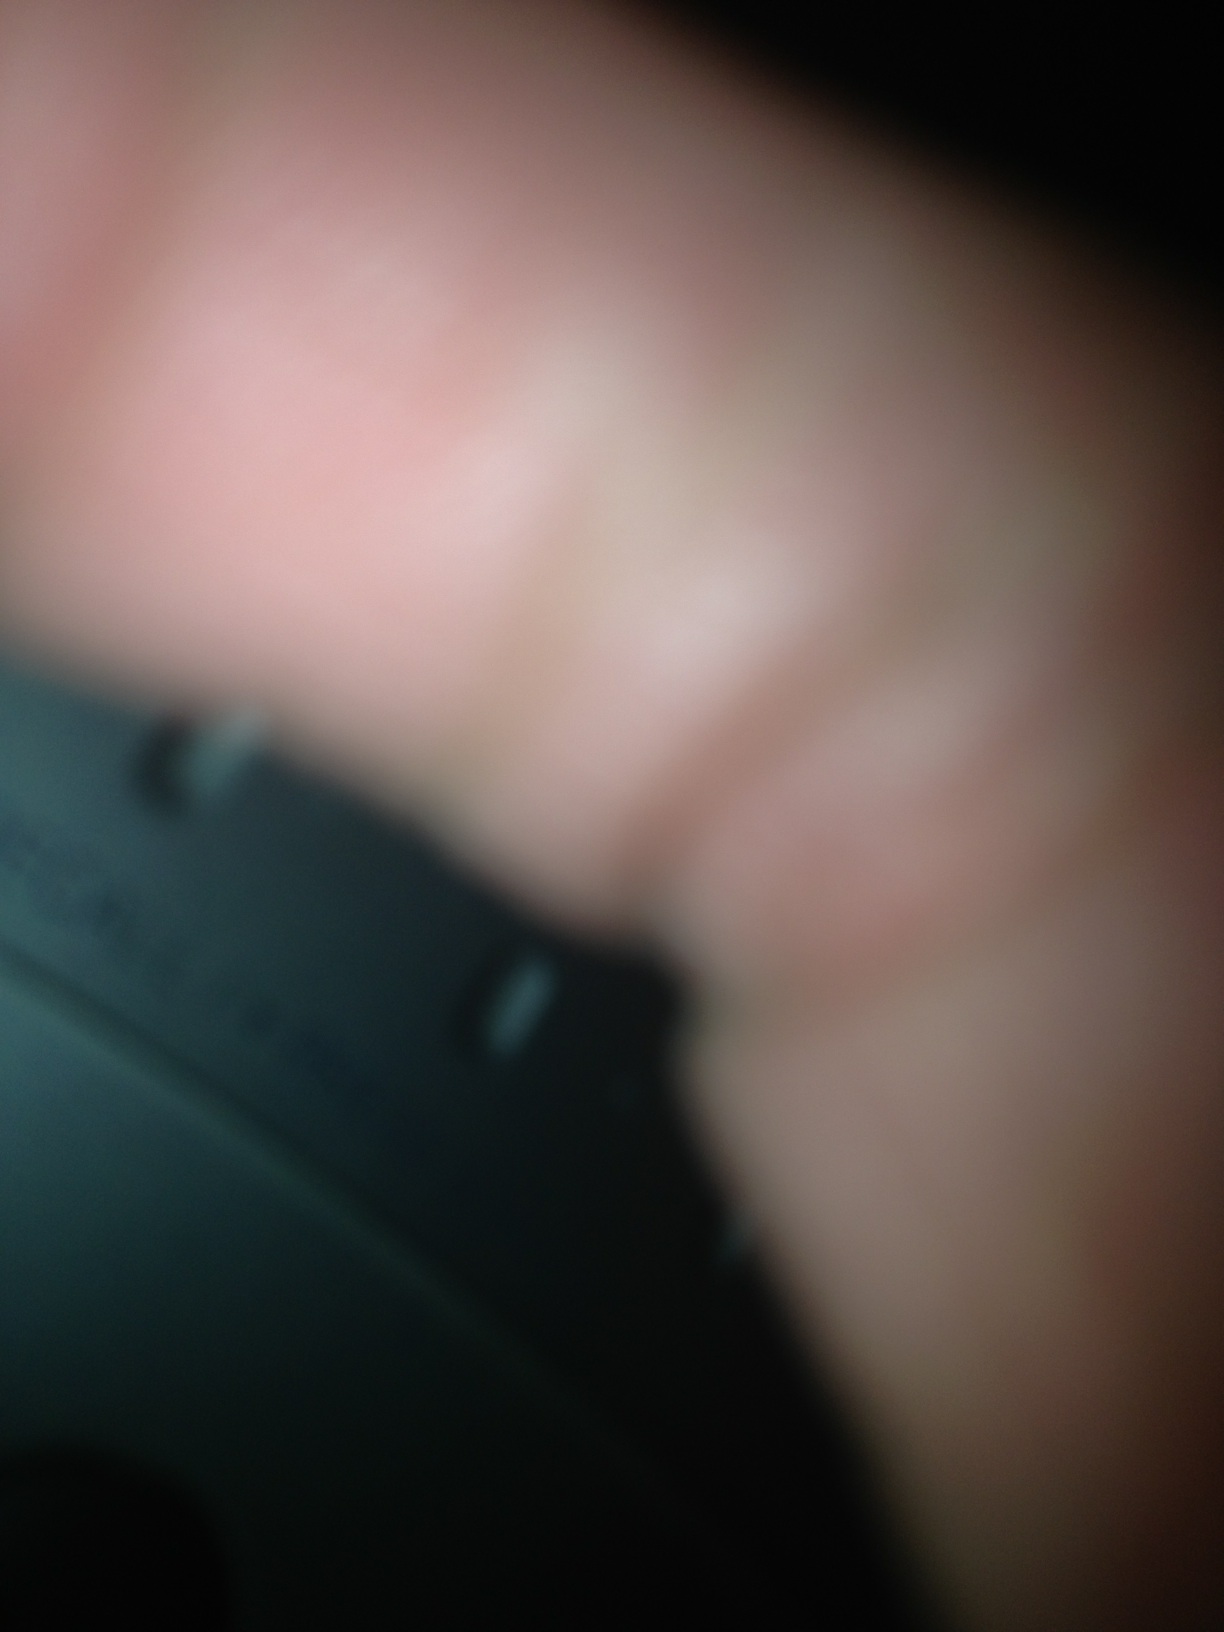Question: What is this?
Answer: unanswerable